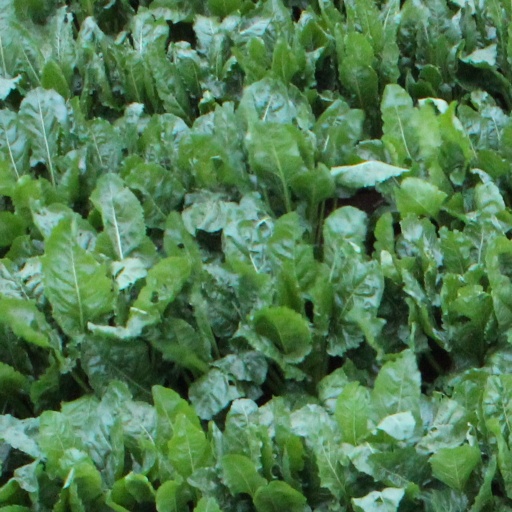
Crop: sugar beet